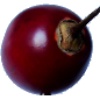
Label: Tamarillo 1